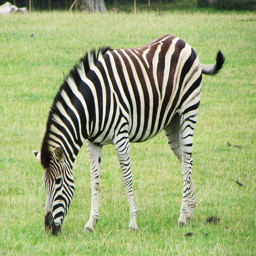
A zebra grazing on the grass in a field
A zebra is grazing outside in the grass.
A beautiful zebra is grazing some grass on the ground.
A zebra is bending down to check out the grass.
A zebra grazing on green grass with his tail swishing.